Géza Samu

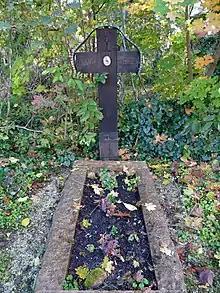
Grave of Géza Samu (1947–1990) Hungarian sculptor, in the Óbuda cemetery (49-I-60).

Géza Samu's sculpture can be visited in International Steel Sculpture Workshop and Symposium near the Danube. Sculptors of Géza Samu was in Municipal Picture Gallery, Budapest, in 1999. The Géza Samu Award was established in 2004. Name of Géza Samu is mentioned usually with József Jakovits artist, György Chesslay, Mihály Schéner. His course of life began in the 1970s. He participated in the "XLIII. Venice Biennale" in 1988. Géza Samu created many installations, environments and assemblages. He used wood, iron, stone, bone and vegetable seeds, bronze and alabaster also to make his sculptures. Because of his popularity the Géza Samu Museum was founded.